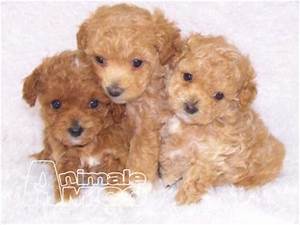
Label: cane